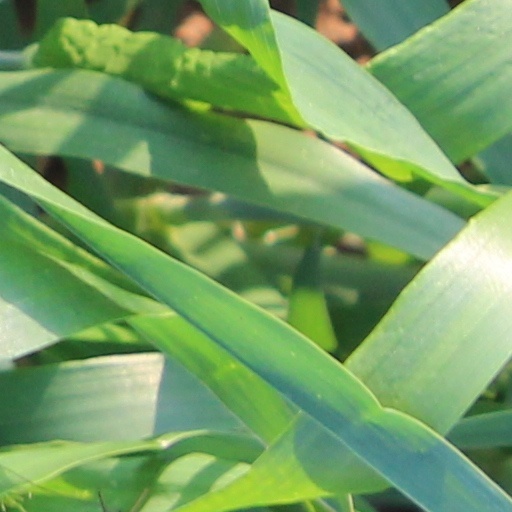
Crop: wheat